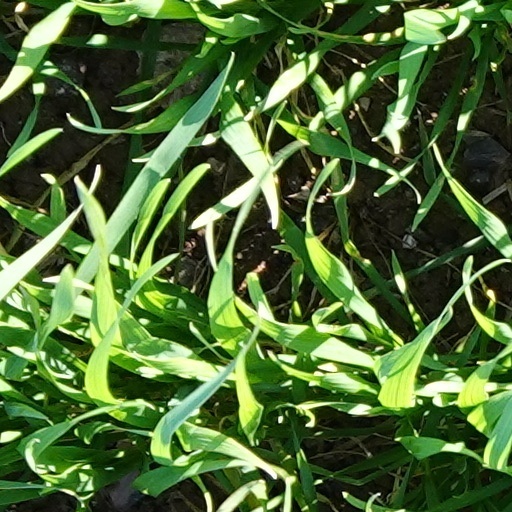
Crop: wheat